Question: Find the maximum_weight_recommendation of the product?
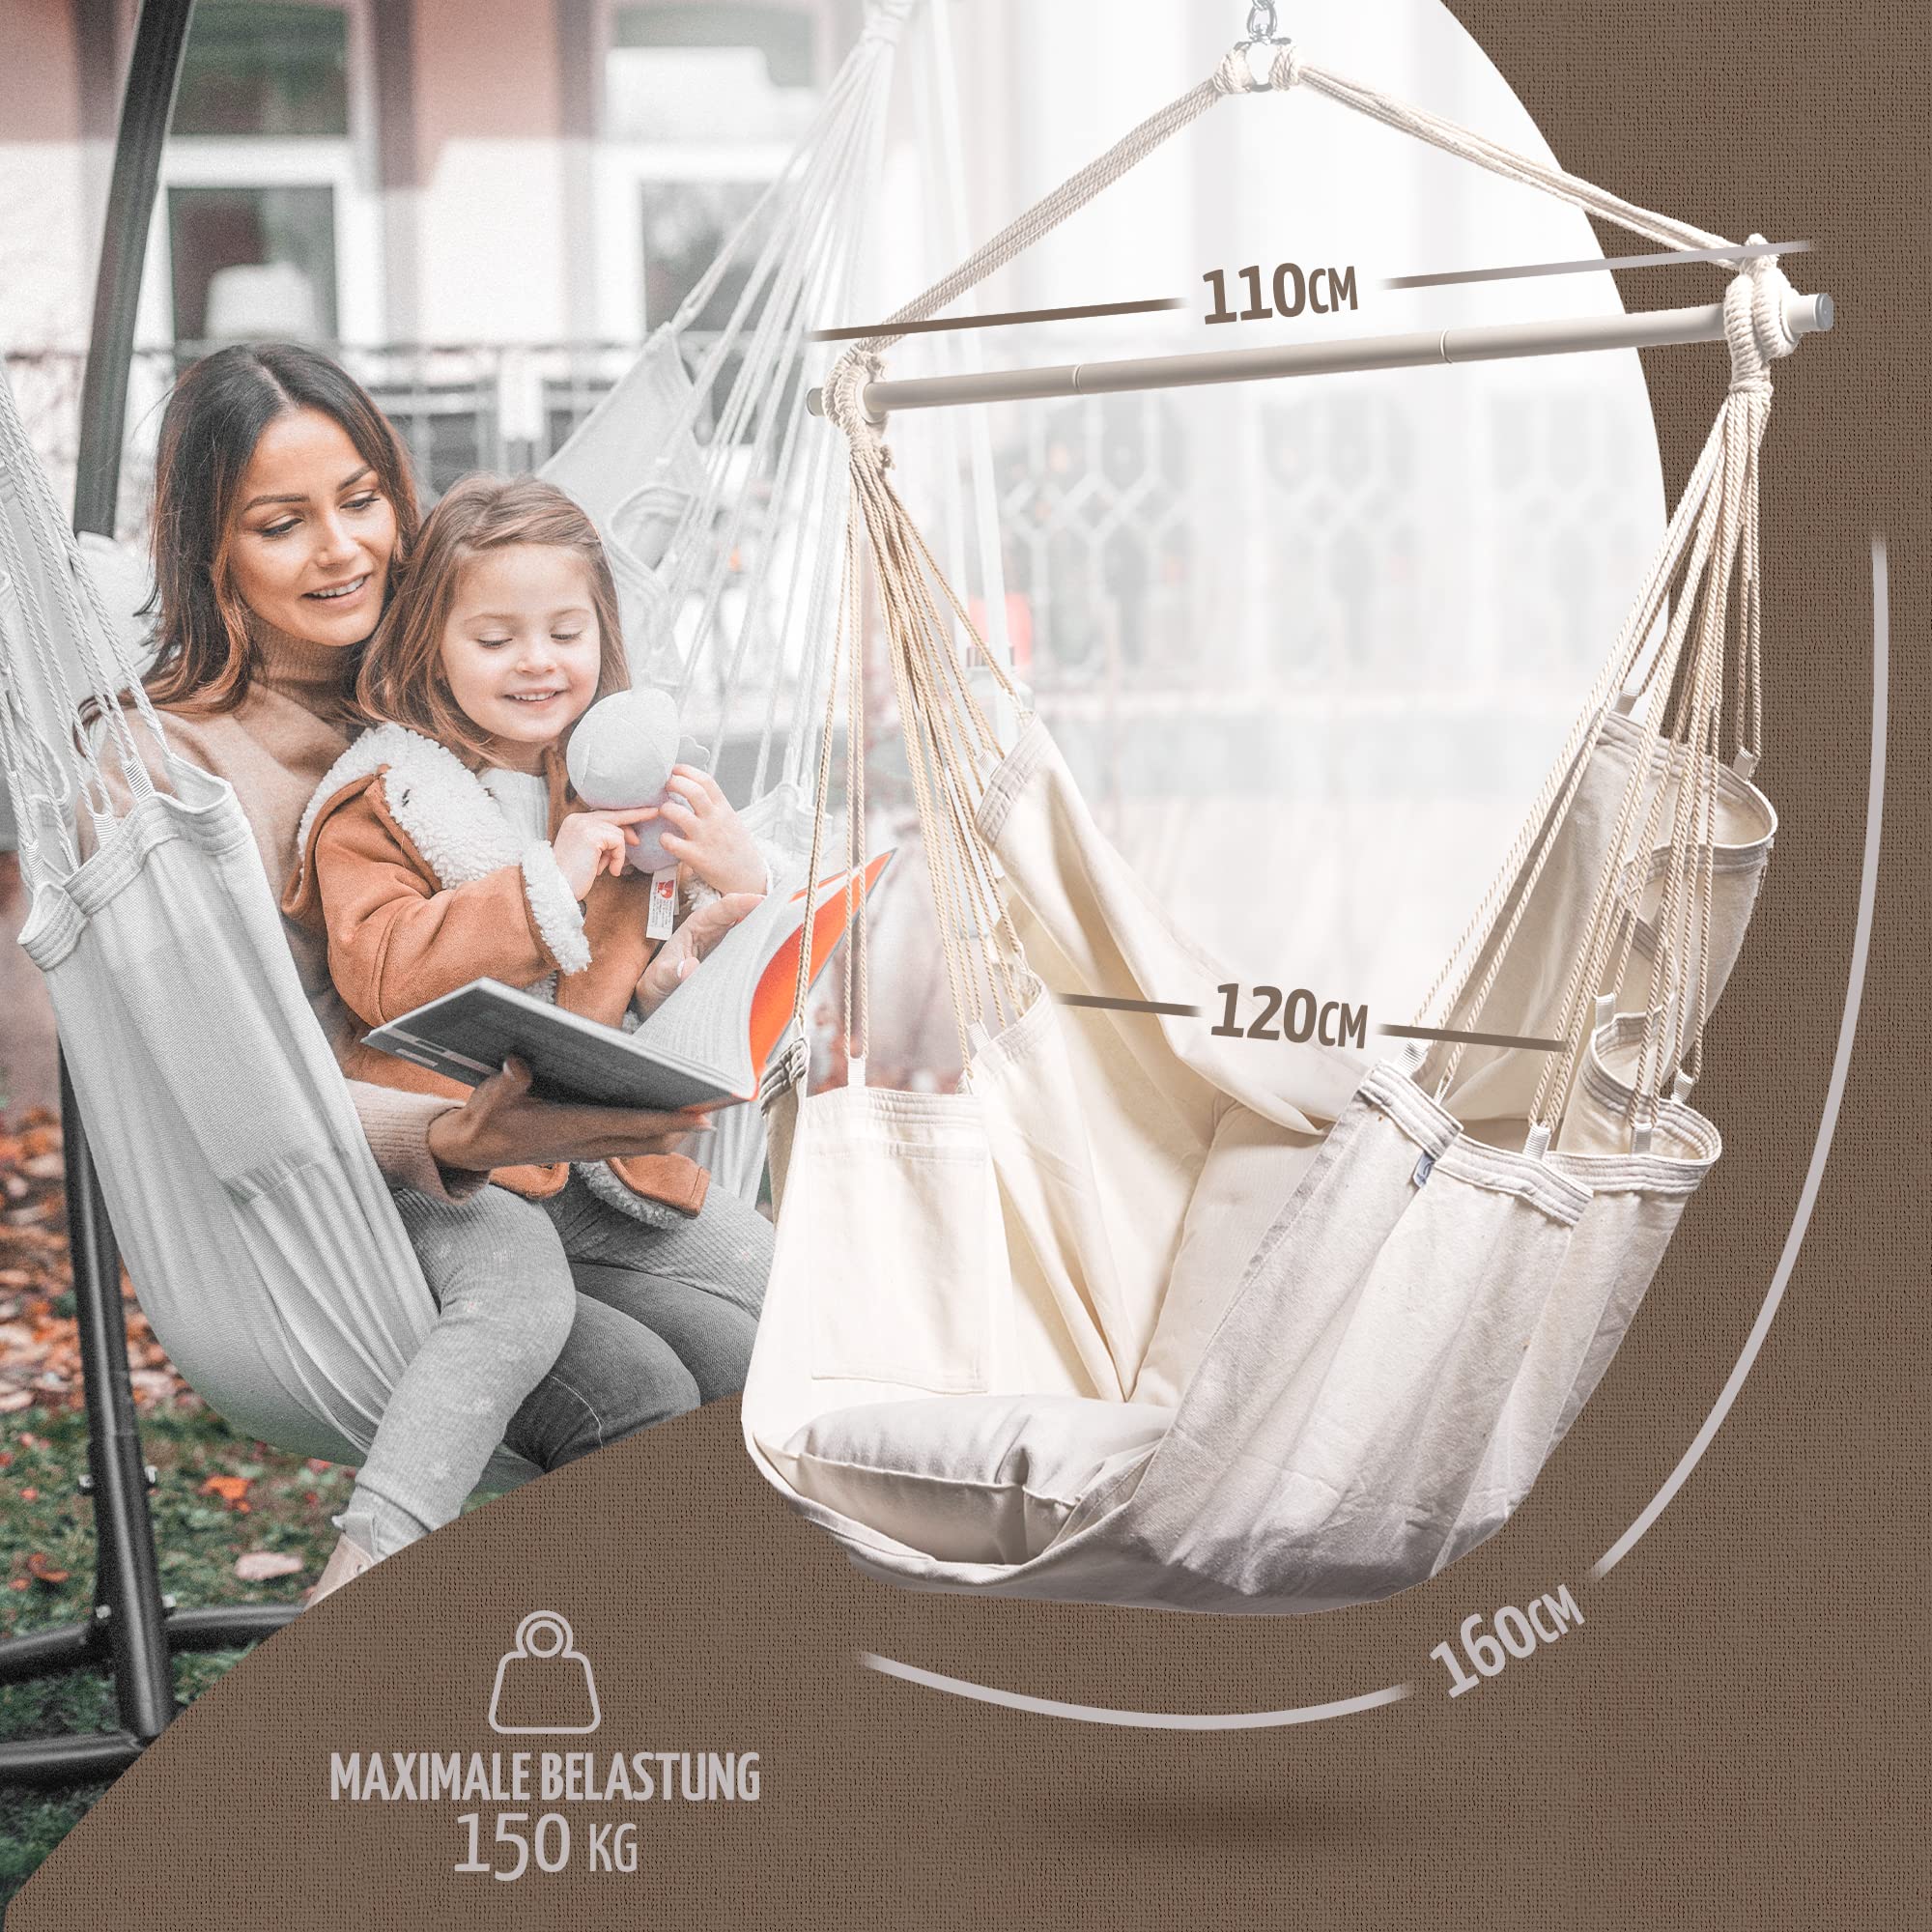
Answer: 150.0 kilogram